String Quartets, Op. 50 (Haydn)

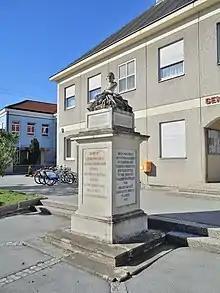
The Haydn monument in Rohrau, Austria. The theme from Opus 50 no. 1, with Baumberg's lyrics, is inscribed on the upper level.

The second movement is in E major and strophic form, with a statement of a theme followed by three variations (the second of which is in E minor) and a coda. Haydn used a similar design for the slow movement of the Opus 20, No. 4 quartet. In 1793 the poet Gabriele von Baumberg set the movement's theme to words, for inscription on a monument honouring Haydn in the composer's home town of Rohrau, Austria.